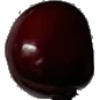
Label: cherry